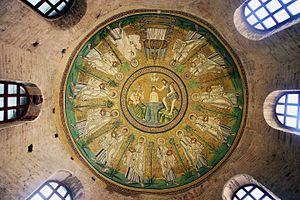
Le baptistère des Ariens, à Ravenne, fut édifié par le roi des Ostrogoths, Théodoric l’Amale au tournant des Vᵉ et VIᵉ siècles. Les Goths, comme d'autres peuples germaniques, avaient embrassé le christianisme sous la forme prêchée par Arius et considérée comme hérétique à la suite des premiers conciles œcuméniques. Le baptistère devait donc permettre aux Ariens de disposer de leur propre lieu, tout comme les autochtones auxquels était réservé le baptistère des Orthodoxes.